Aldo Moro

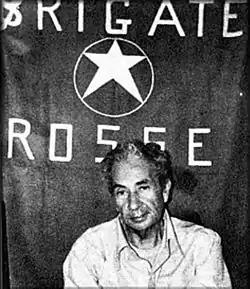
Moro photographed during his kidnapping by the Red Brigades

On 16 March 1978, on via Fani, in Rome, a unit of the militant far-left organization known as Red Brigades (BR) blocked the two-car convoy that was carrying Moro and kidnapped him, murdering his five bodyguards. On the day of his kidnapping, Moro was on his way to a session of the Chamber of Deputies, where a discussion was to take place regarding a vote of confidence for a new government led by Andreotti, that would for the first time have the support of the PCI. It was to be the first implementation of Moro's strategic political vision. Additionally, he was considered to be the frontrunner for the 1978 Italian presidential election.